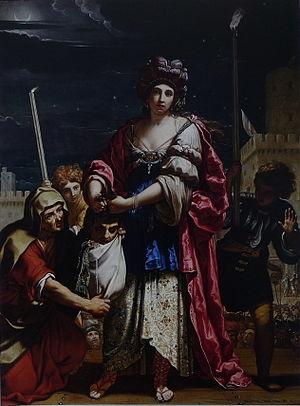
Elisabetta Sirani est une peintre italienne dans la lignée de Guido Reni.